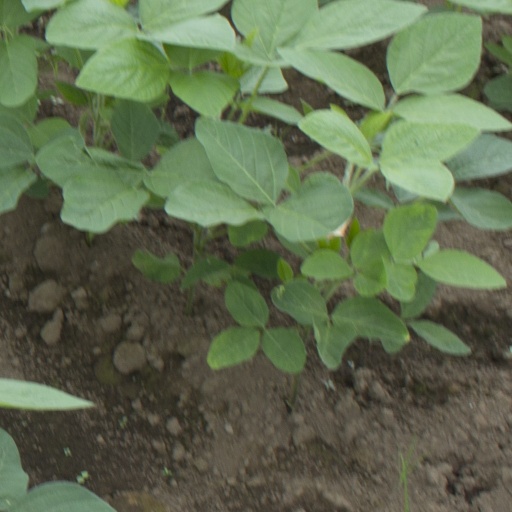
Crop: soybean